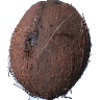
Label: cocos